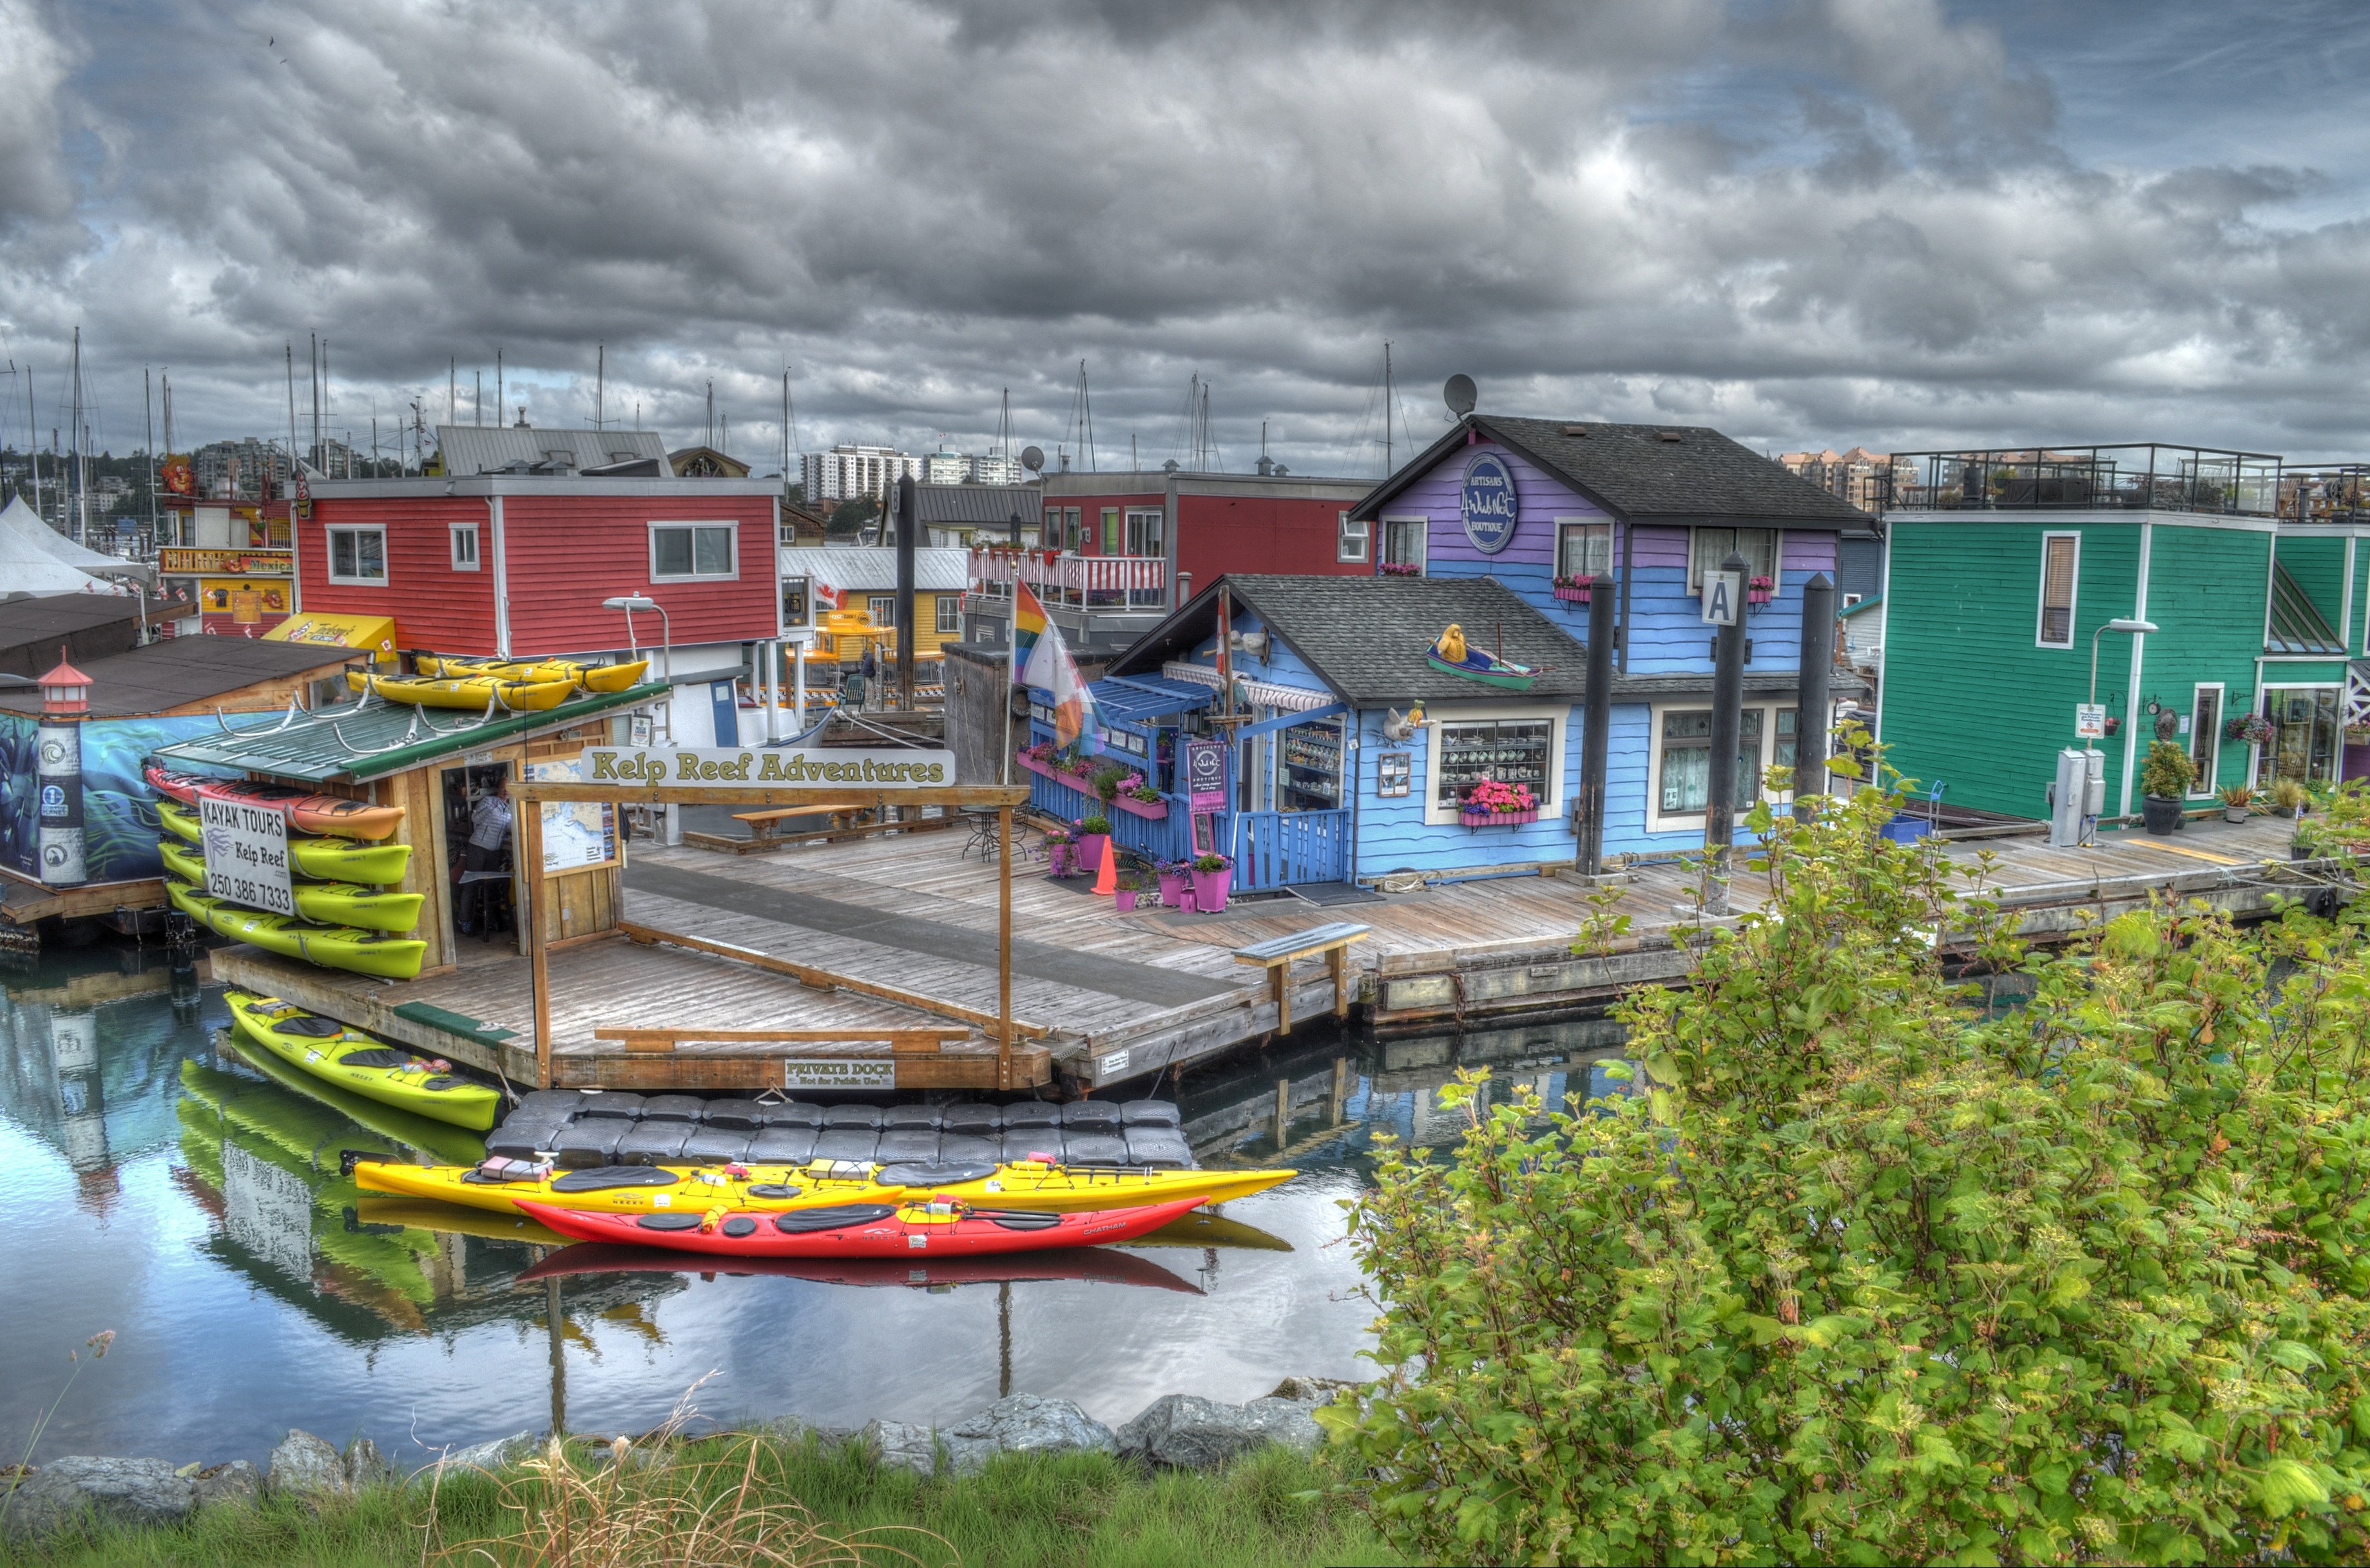
water, sky, house, town, river, canal, vehicle, holiday, waterway, boats, channel, wharf, channels, water's edge